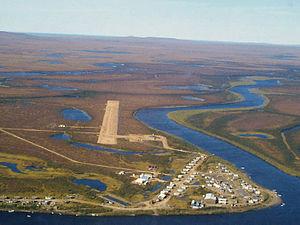
La rivière Buckland est un cours d'eau d'Alaska, aux États-Unis situé dans le borough de Northwest Arctic.
Buckland est une localité d'Alaska aux États-Unis située dans le Borough de Northwest Arctic, sa population était de 416 habitants en 2010.